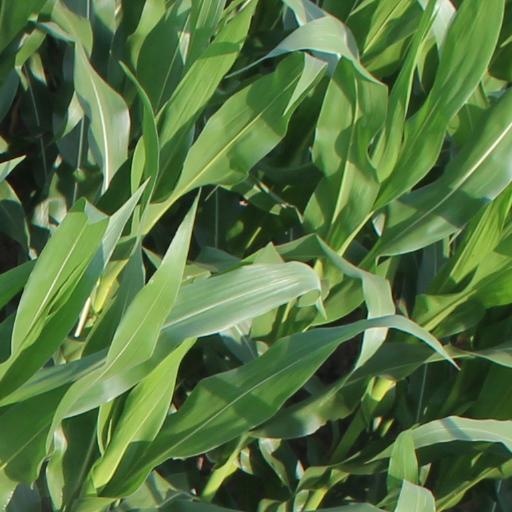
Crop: maize; corn